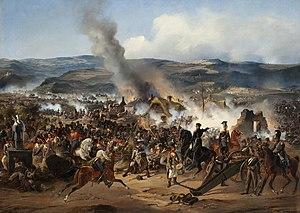
Léopold Iᵉʳ, connu auparavant sous le nom de Léopold Georges Chrétien Frédéric de Saxe-Cobourg-Saalfeld, né à Cobourg, le 16 décembre 1790 et mort le 10 décembre 1865 au château de Laeken, est un prince allemand de la maison de Saxe-Cobourg et Gotha devenu le premier roi des Belges en 1831 et le fondateur de la dynastie régnant sur la Belgique. Il est également l'ancêtre de l'actuel grand-duc de Luxembourg, du prétendant au trône d'Italie, ainsi que du prince Napoléon. Il règne sous le nom de Léopold, roi des Belges, prince de Saxe-Cobourg et Gotha, duc en Saxe.
Joseph Wenzel Radetzky von Radetz, couramment appelé comte Joseph Radetzky, est un maréchal autrichien, originaire de Bohême, né le 2 novembre 1766 au Château de Trebnitz près de Sedlčany, mort le 5 janvier 1858 à Milan.
Johann Adolf von Thielmann, né le 27 avril 1765 à Dresde dans l'électorat de Saxe et mort le 10 octobre 1824 à Coblence, était un militaire de l'armée saxonne, de l'armée impériale russe puis de l'armée prussienne qui a combattu dans les guerres de la Révolution et de l'Empire.